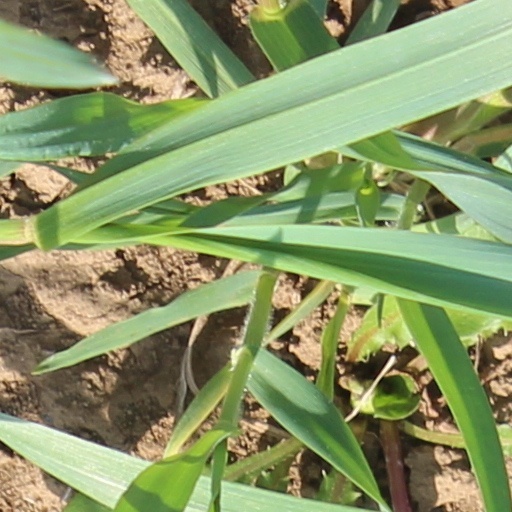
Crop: wheat